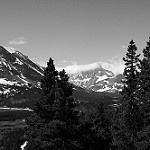
Label: B & W